Jebu Donga (1975 film)

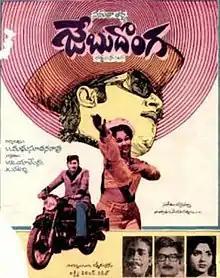
Theatrical Poster

Jebu Donga is a 1975 Indian Telugu action film directed by V. Madhusudhana Rao starring Sobhan Babu and Manjula Vijayakumar in the lead roles. The film was released on 14 August 1975.